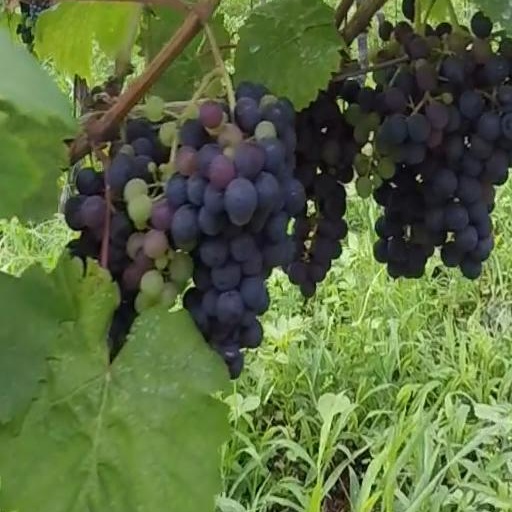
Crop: grape